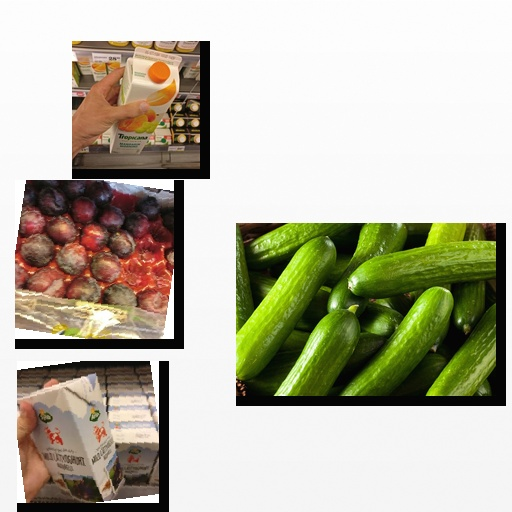
Food items: cucumber, mandarin_juice, natural_low_fat_yogurt, plum